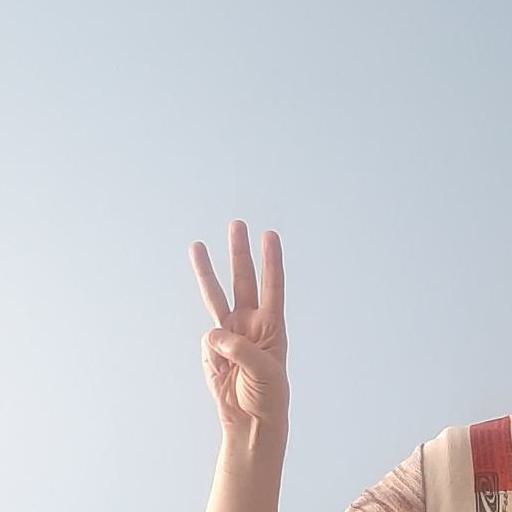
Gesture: three